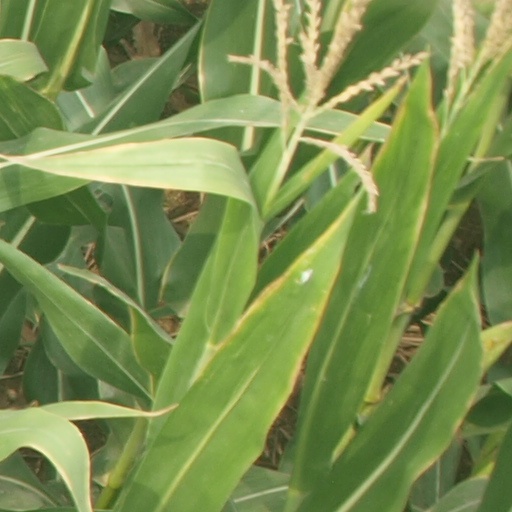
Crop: maize; corn